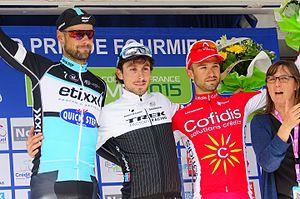
Reportage réalisé le dimanche 6 septembre à l'occasion du départ et de l'arrivée du Grand Prix de Fourmies 2015 à Fourmies, Nord-Pas-de-Calais, France.
La 83ᵉ édition de Grand Prix de Fourmies a eu lieu le 6 septembre 2015. La course fait partie du calendrier UCI Europe Tour 2015 en catégorie 1.HC. Elle est remportée par l'Italien Fabio Felline qui a parcouru les 205 kilomètres en 4 h 43 min 59 s, soit à une vitesse moyenne de 43,312 km/h. Il est suivi dans le même temps par le Belge Tom Boonen et par le Français Nacer Bouhanni. Sur les 173 coureurs qui ont pris le départ, 162 franchissent la ligne d'arrivée.